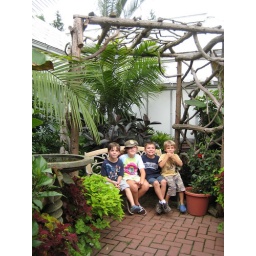
Chilling in the green house